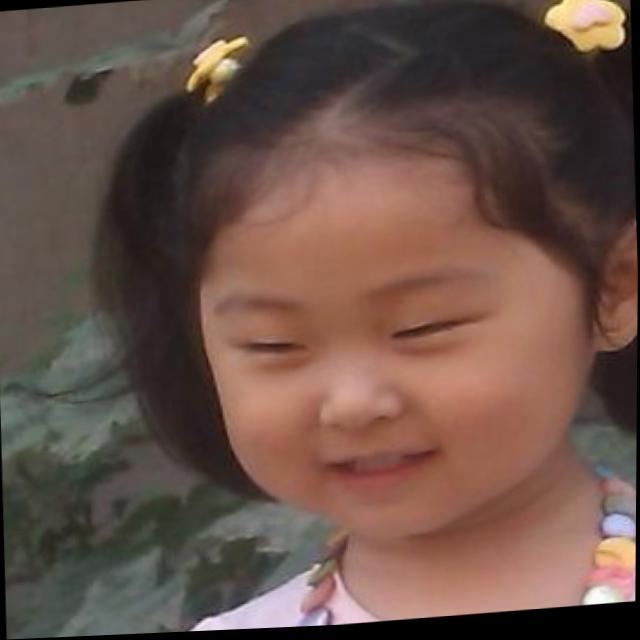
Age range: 0-12